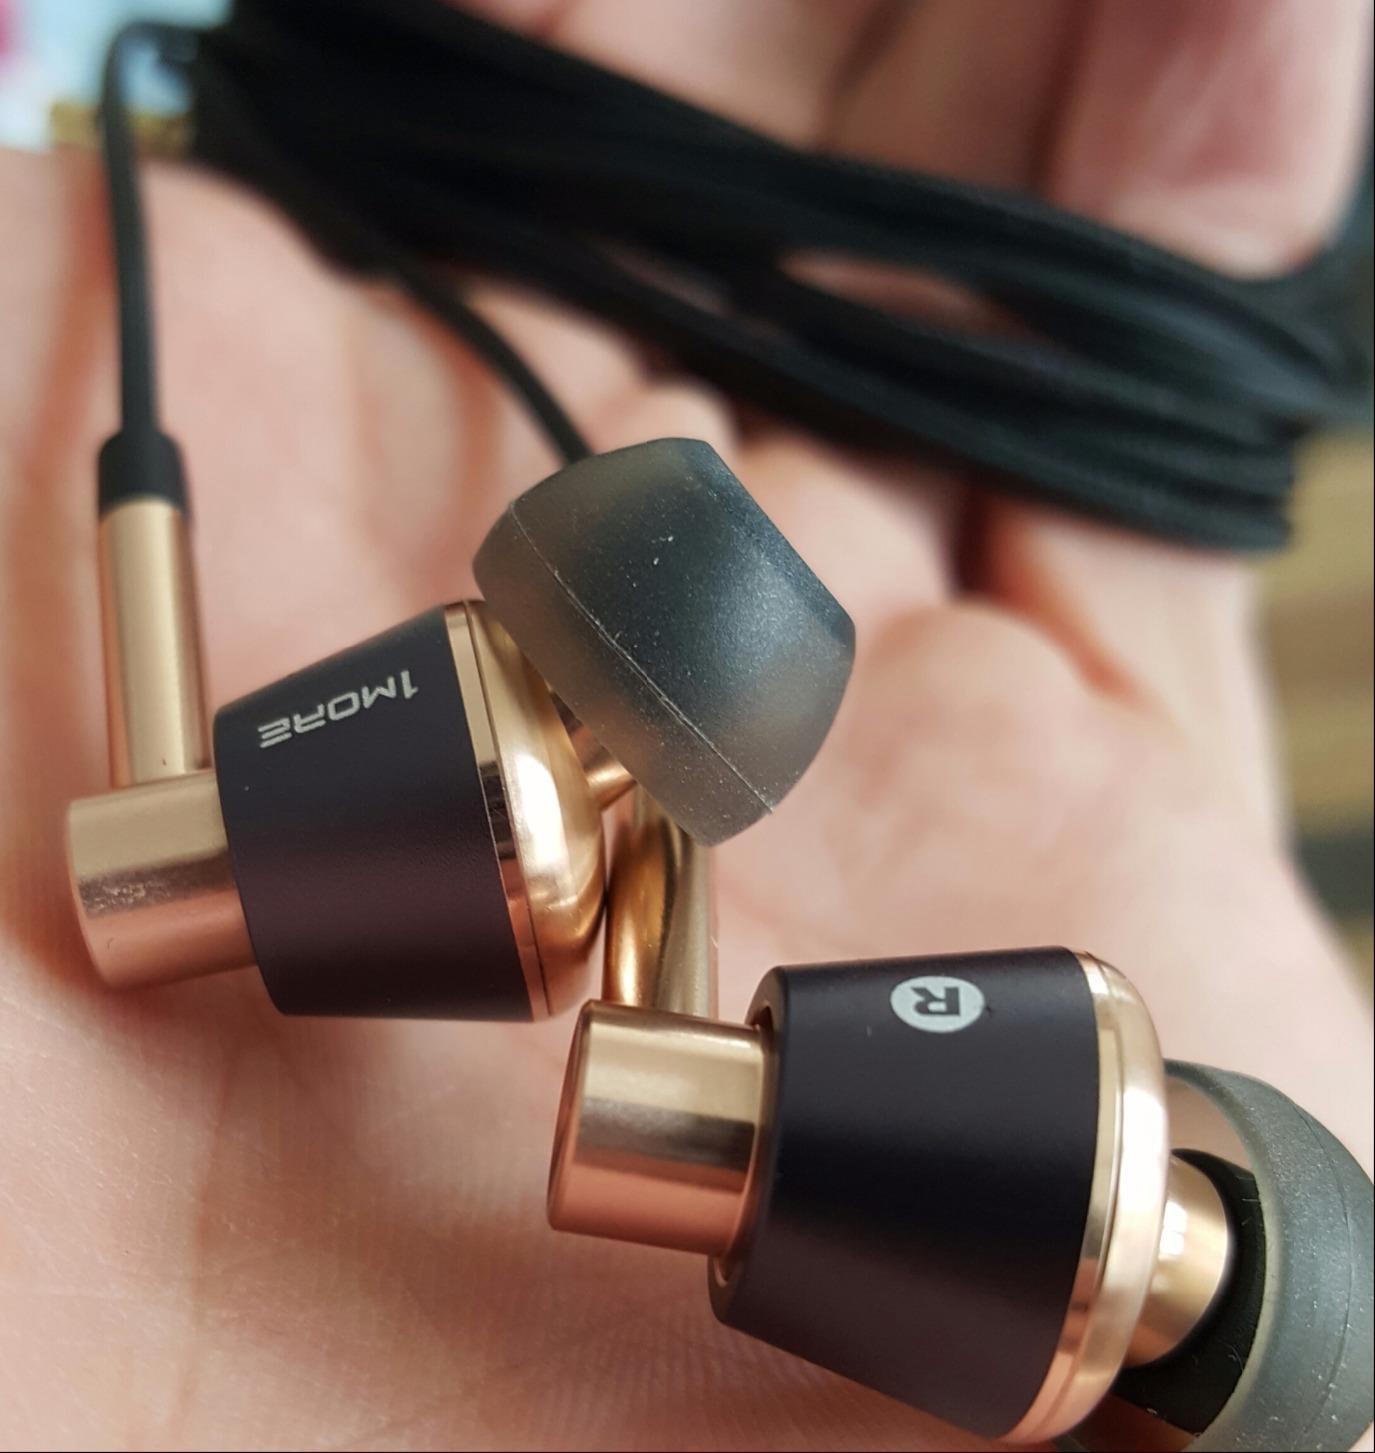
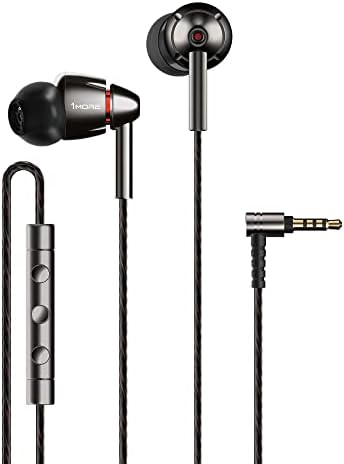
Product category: headphones
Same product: no